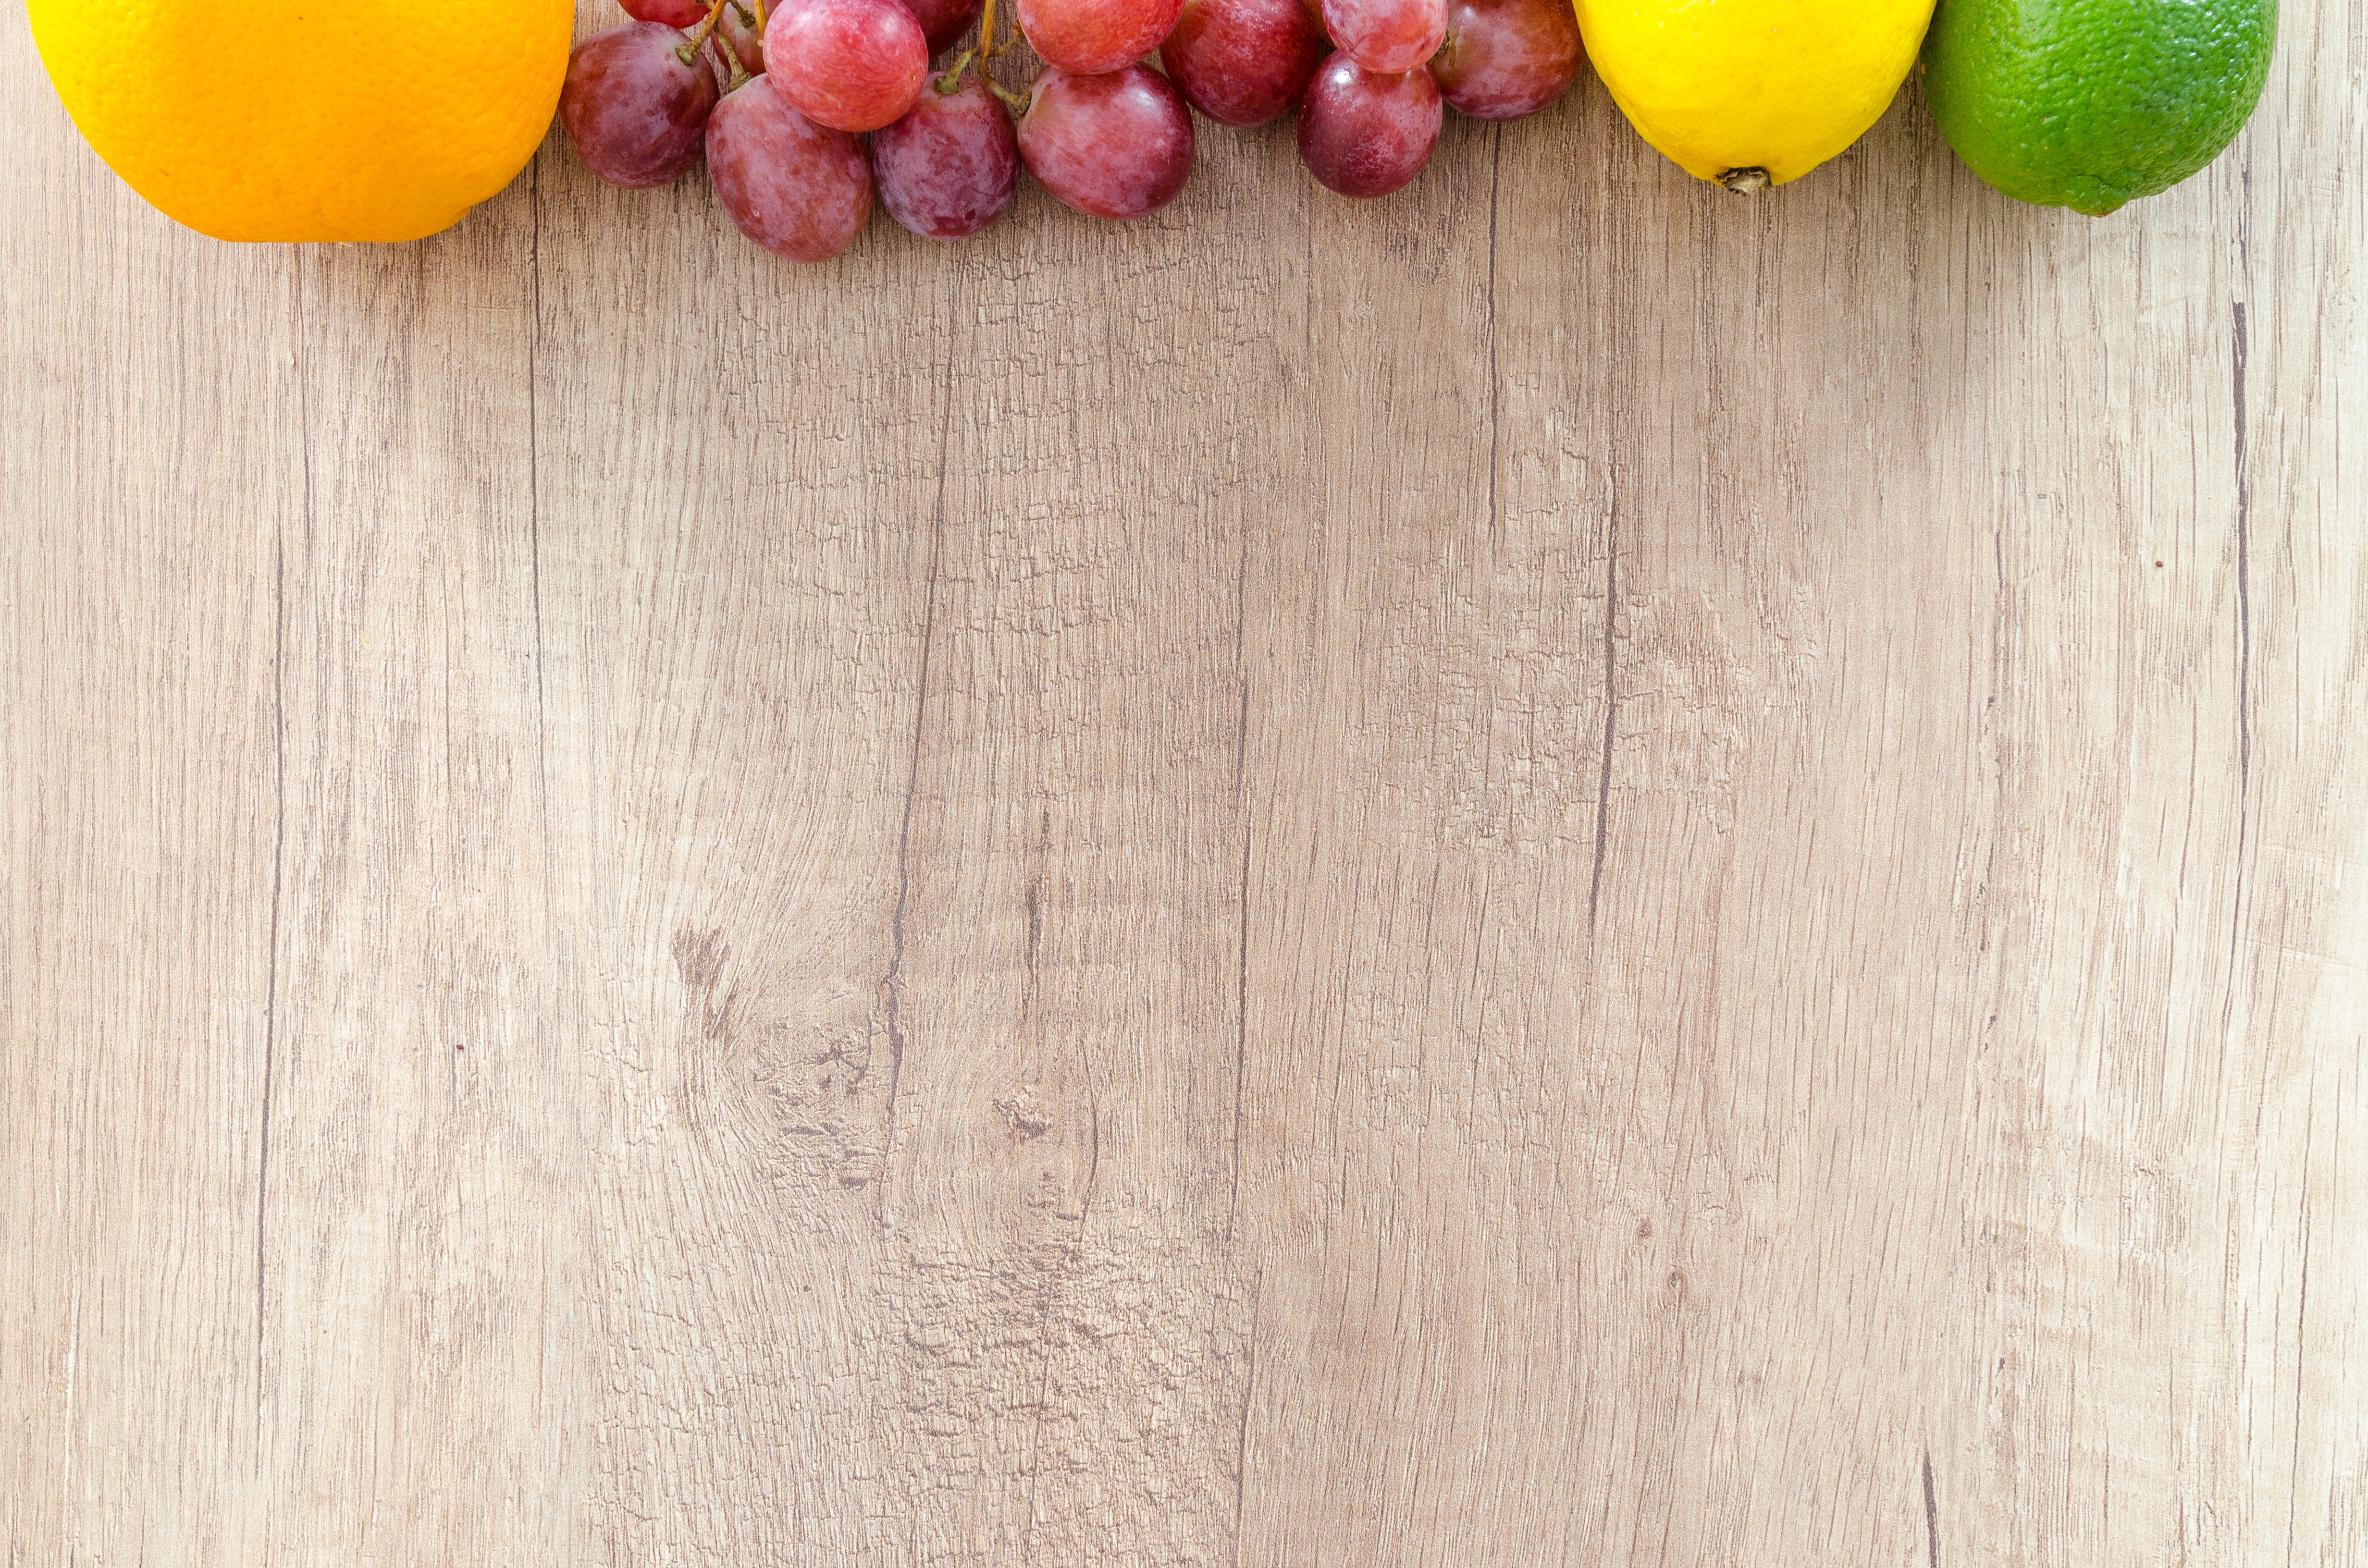
yellow, wood, flooring, floor, fruit